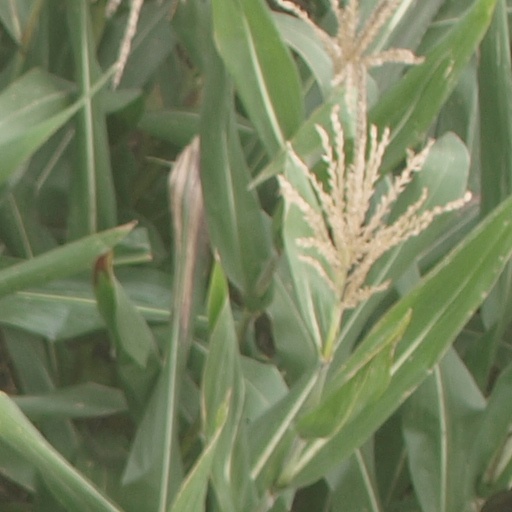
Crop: maize; corn